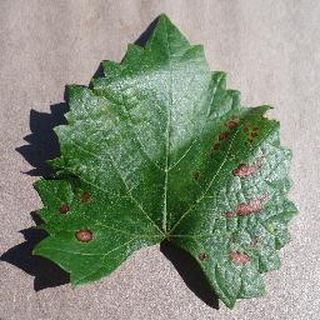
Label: grape_esca_black_measles